Guatemala City General Cemetery

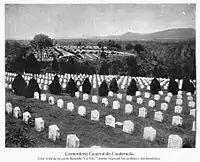
"La Isla" ("The Island"), annex that was used for the poor citizens. This is how it looked like before the 1917–18 earthquakes.

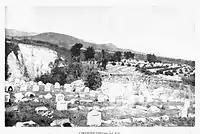
"La Isla" after the earthquakes.

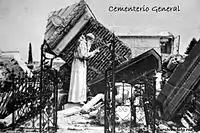
Tomb described by "La Ilustración Guatemalteca" in 1896. It was completely destroyed by the 1917–18 earthquakes as shown in this photograph.

The earthquakes started on 17 November 1917 and continued on December 25 and 29 and then on 3 and 24 January 1918. In 1920, Prince Wilhelm, Duke of Södermanland arrived to Guatemala as part of a trip he was making through Central America; he visited Antigua Guatemala and Guatemala City where he witnessed that both cities were in total disarray after their destruction by earthquakes in 1773 and 1917–18, respectively. While Antigua Guatemala ruins were mostly abandoned since the 18th century, and were then partially inhabited by poor Indian families, Guatemala City was still filled with debris and dust from the recent earthquakes; the dust was so fine that it was impossible to avoid it from going into ones clothes, mouth, nose and even skin pores. Visitors like himself developed respiratory diseases until their bodies got used to this dust. Streets did not have any pavement left and only one in three house were inhabited as the rest had been partially ruined.